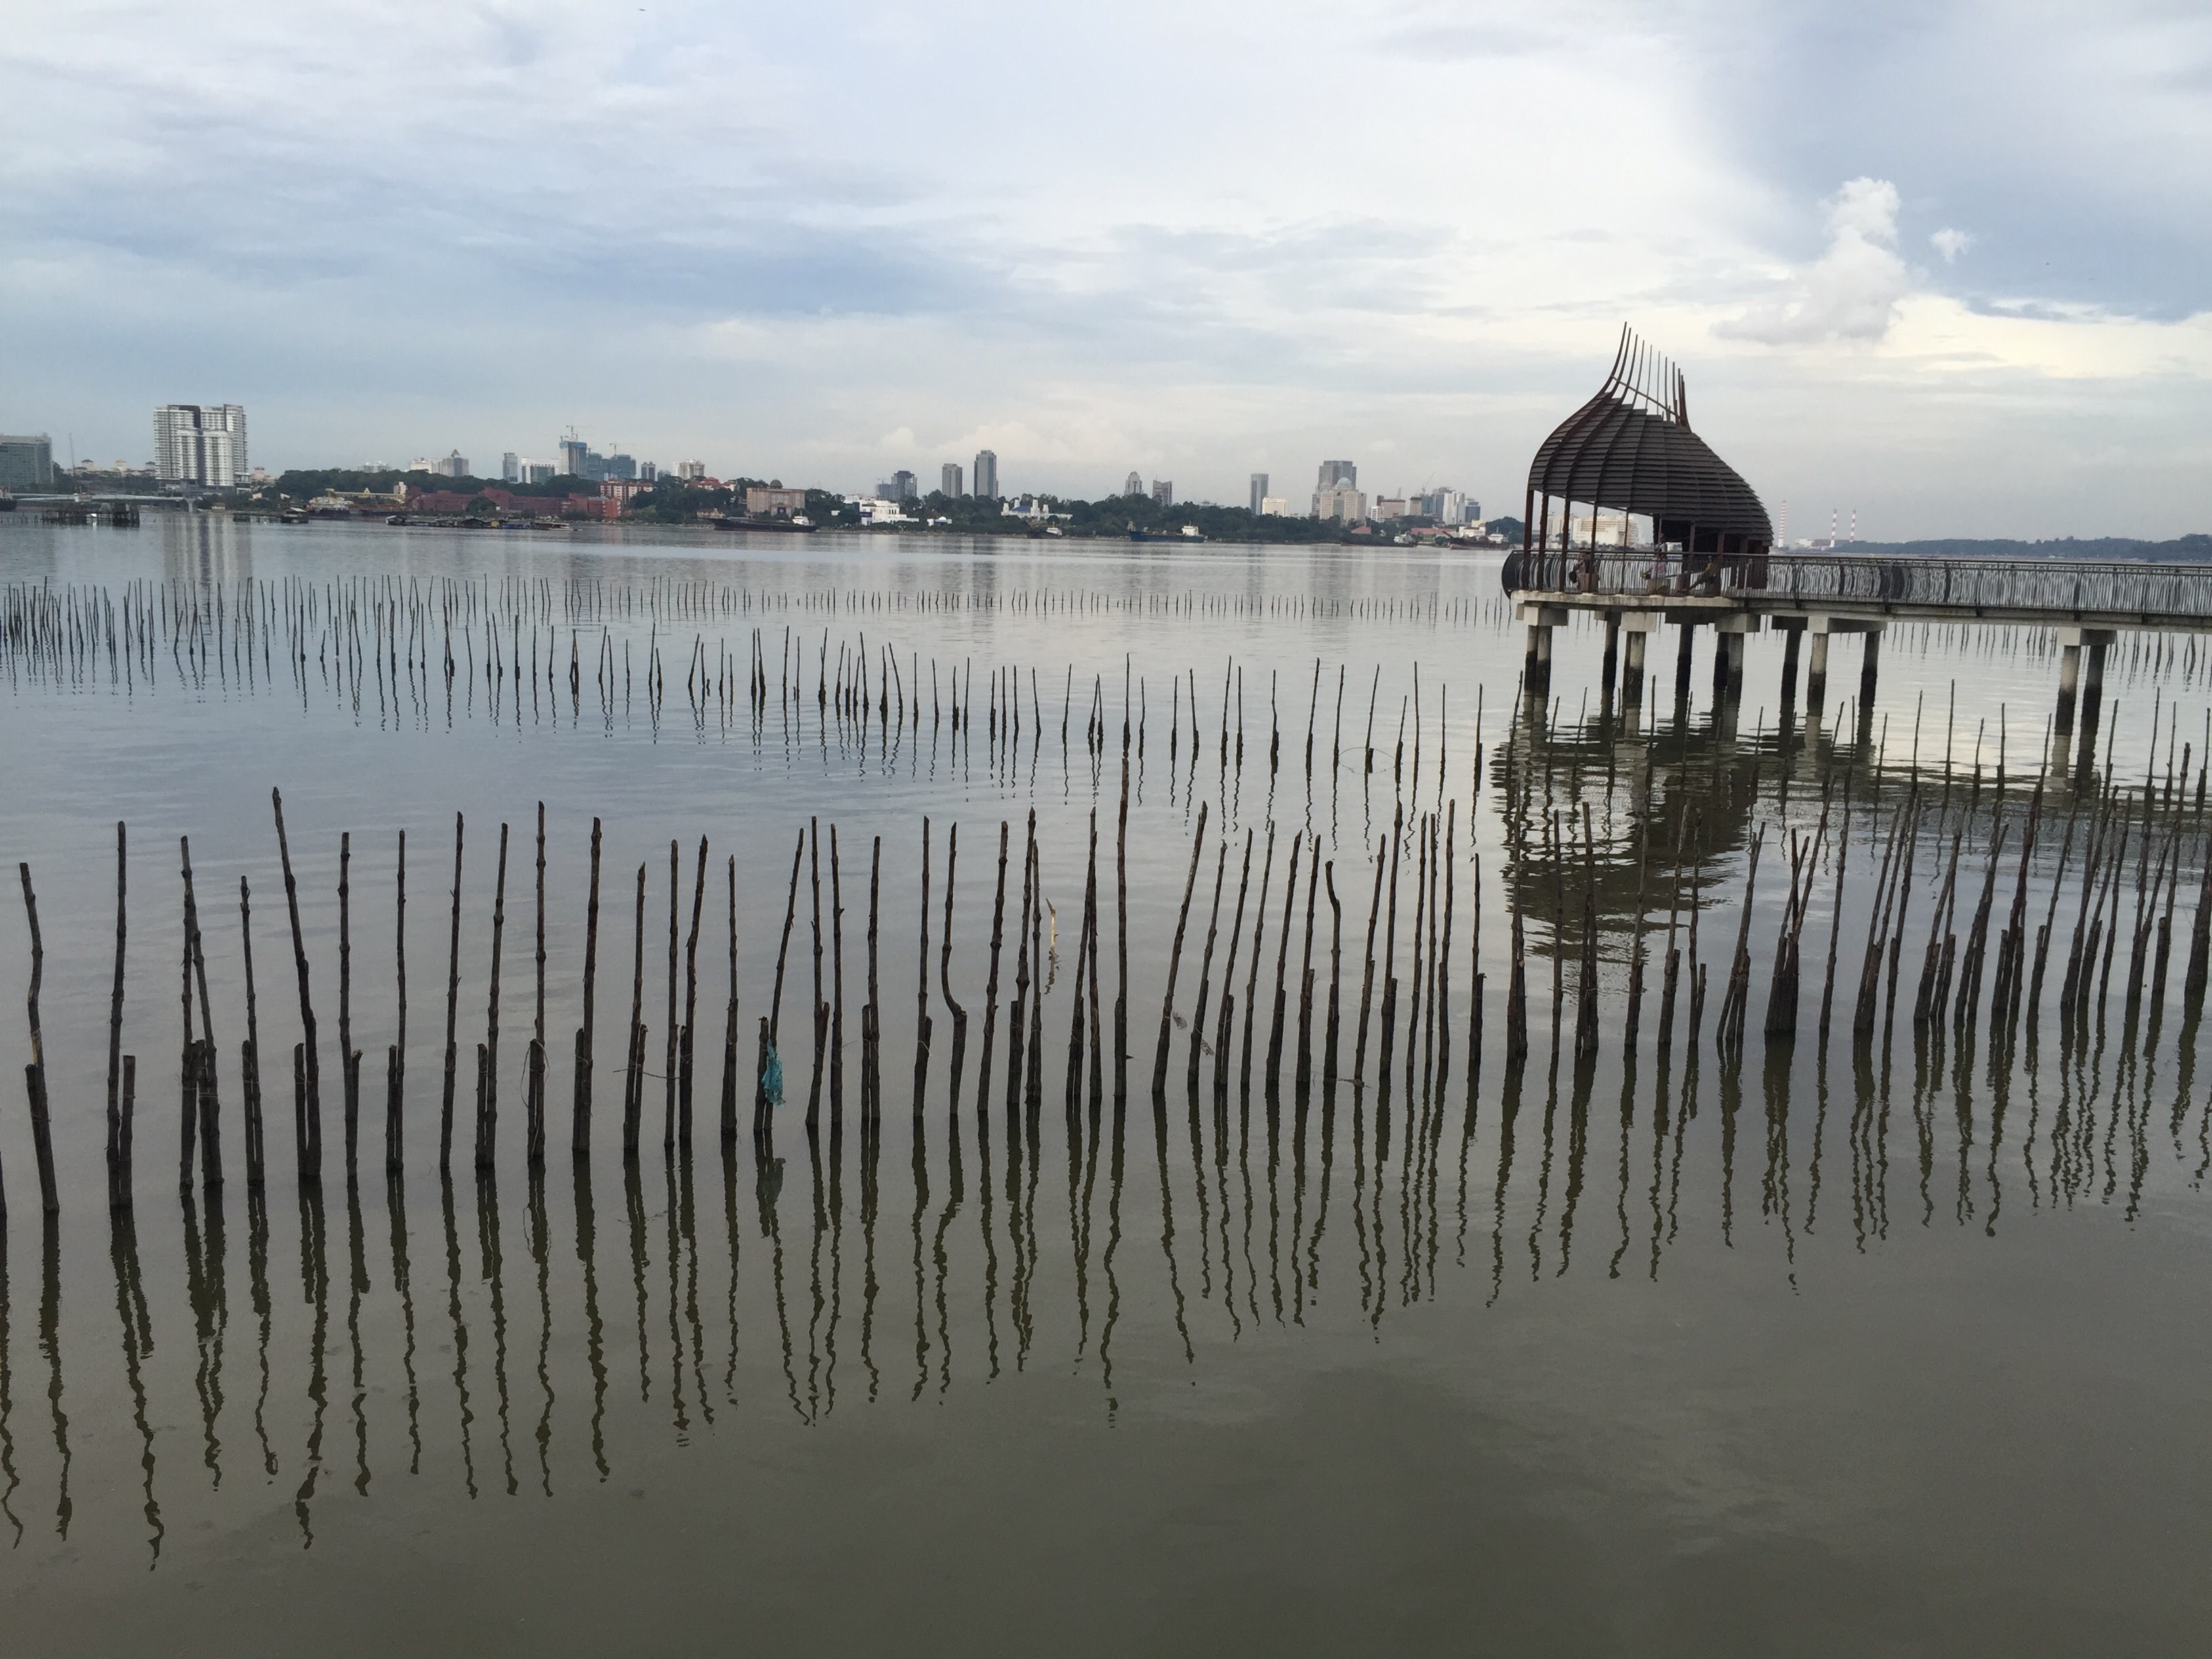
sea, water, marsh, dock, morning, shore, lake, pier, river, evening, reflection, reservoir, body of water, wetland, nature reserve, straits of johor, prawn farming, atmospheric phenomenon